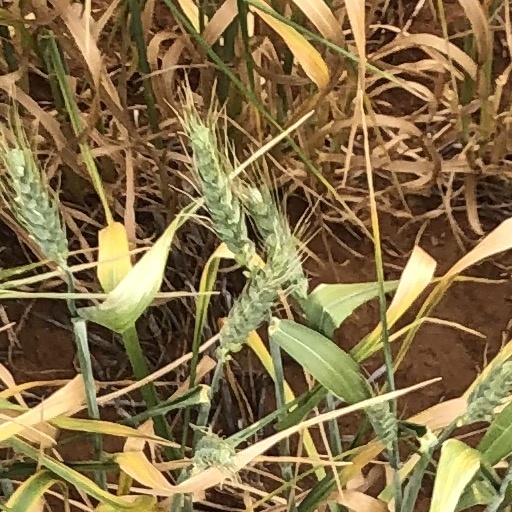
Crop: wheat